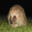
Label: porcupine